Lockheed P-3 Orion

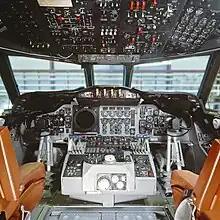
Flight instruments and controls in the cockpit of the P-3C Orion (Update II) in Dutch service.

In 1963, the U.S. Navy's Bureau of Naval Weapons contracted Univac Defense Systems Division of Sperry Rand to engineer, build, and test a digital computer (a device then in its infancy) to interface with the many sensors and newly developing display units of the P-3 Orion. Project A-NEW was the engineering system, which after several early trials, produced the engineering prototype, the CP-823/U, Univac 1830, Serial A-1, A-NEW MOD3 Computing System. Univac delivered the CP-823/U to the Naval Air Development Center at Johnsville, Pennsylvania, in 1965; this directly led to the production computers later equipped on the P-3C.